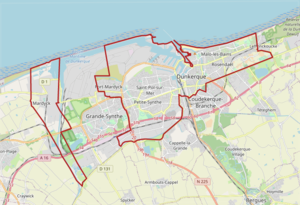
carte réalisée sur umap This map was created from OpenStreetMap project data, collected by the community. This map may be incomplete, and may contain errors. Don't rely solely on it for navigation.
Dunkerque est une commune française, sous-préfecture du département du Nord.